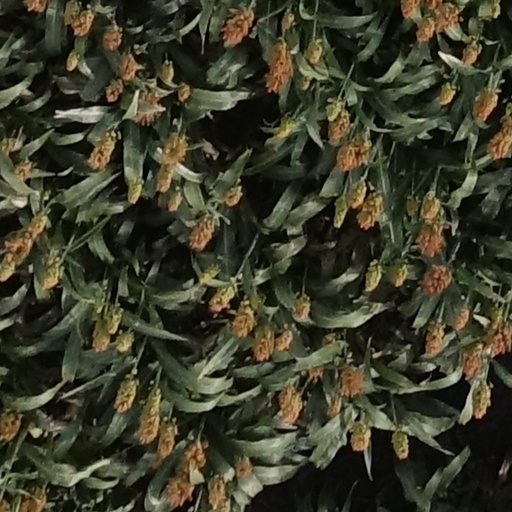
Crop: sorghum